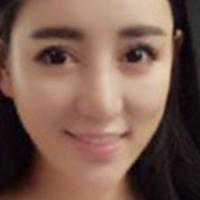
Age group: age 11-20